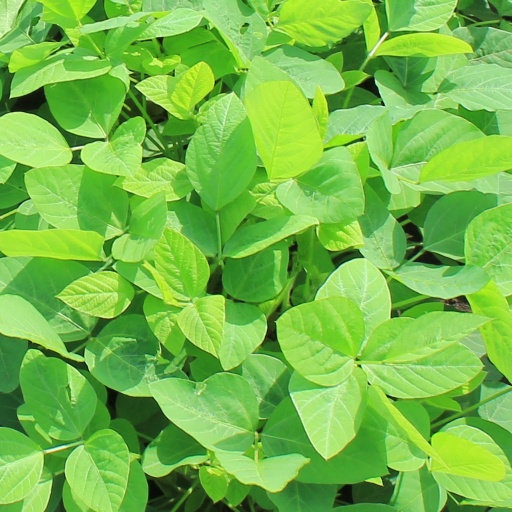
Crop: soybean